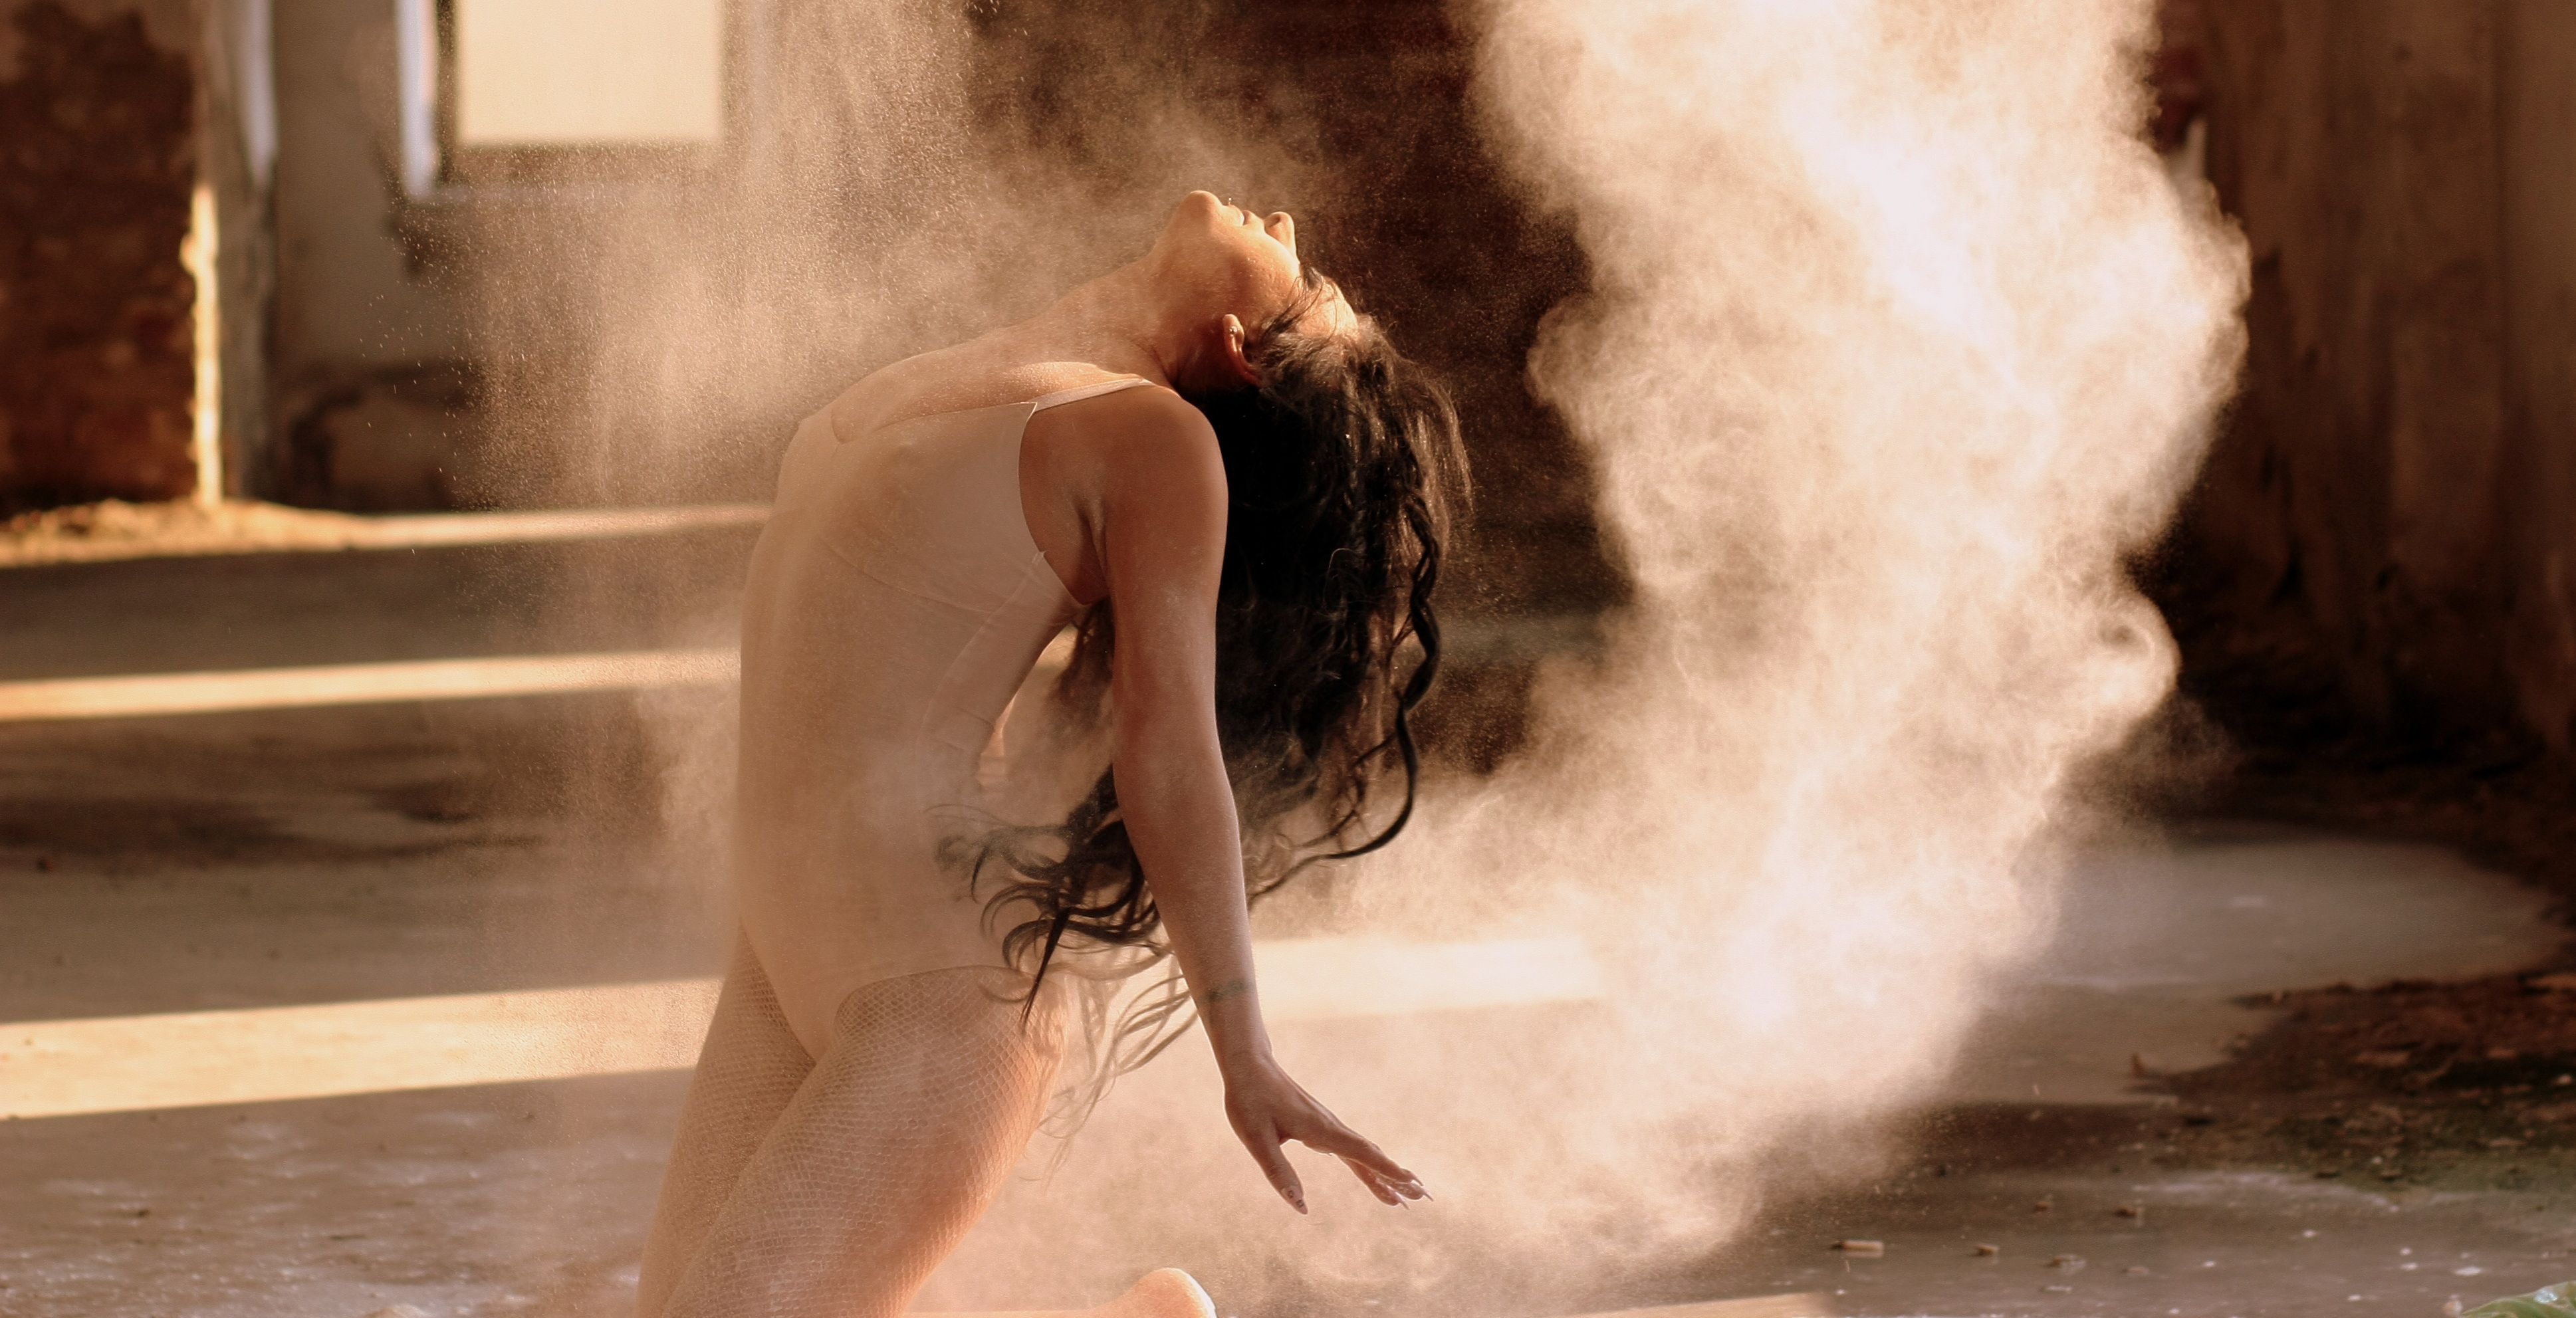
person, girl, woman, male, motion, model, ballet, dancer, photograph, beauty, image, flour, sensual, art model